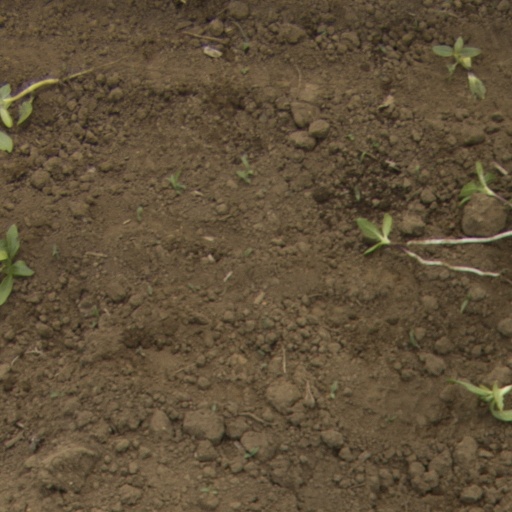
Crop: Jerusalem artichoke